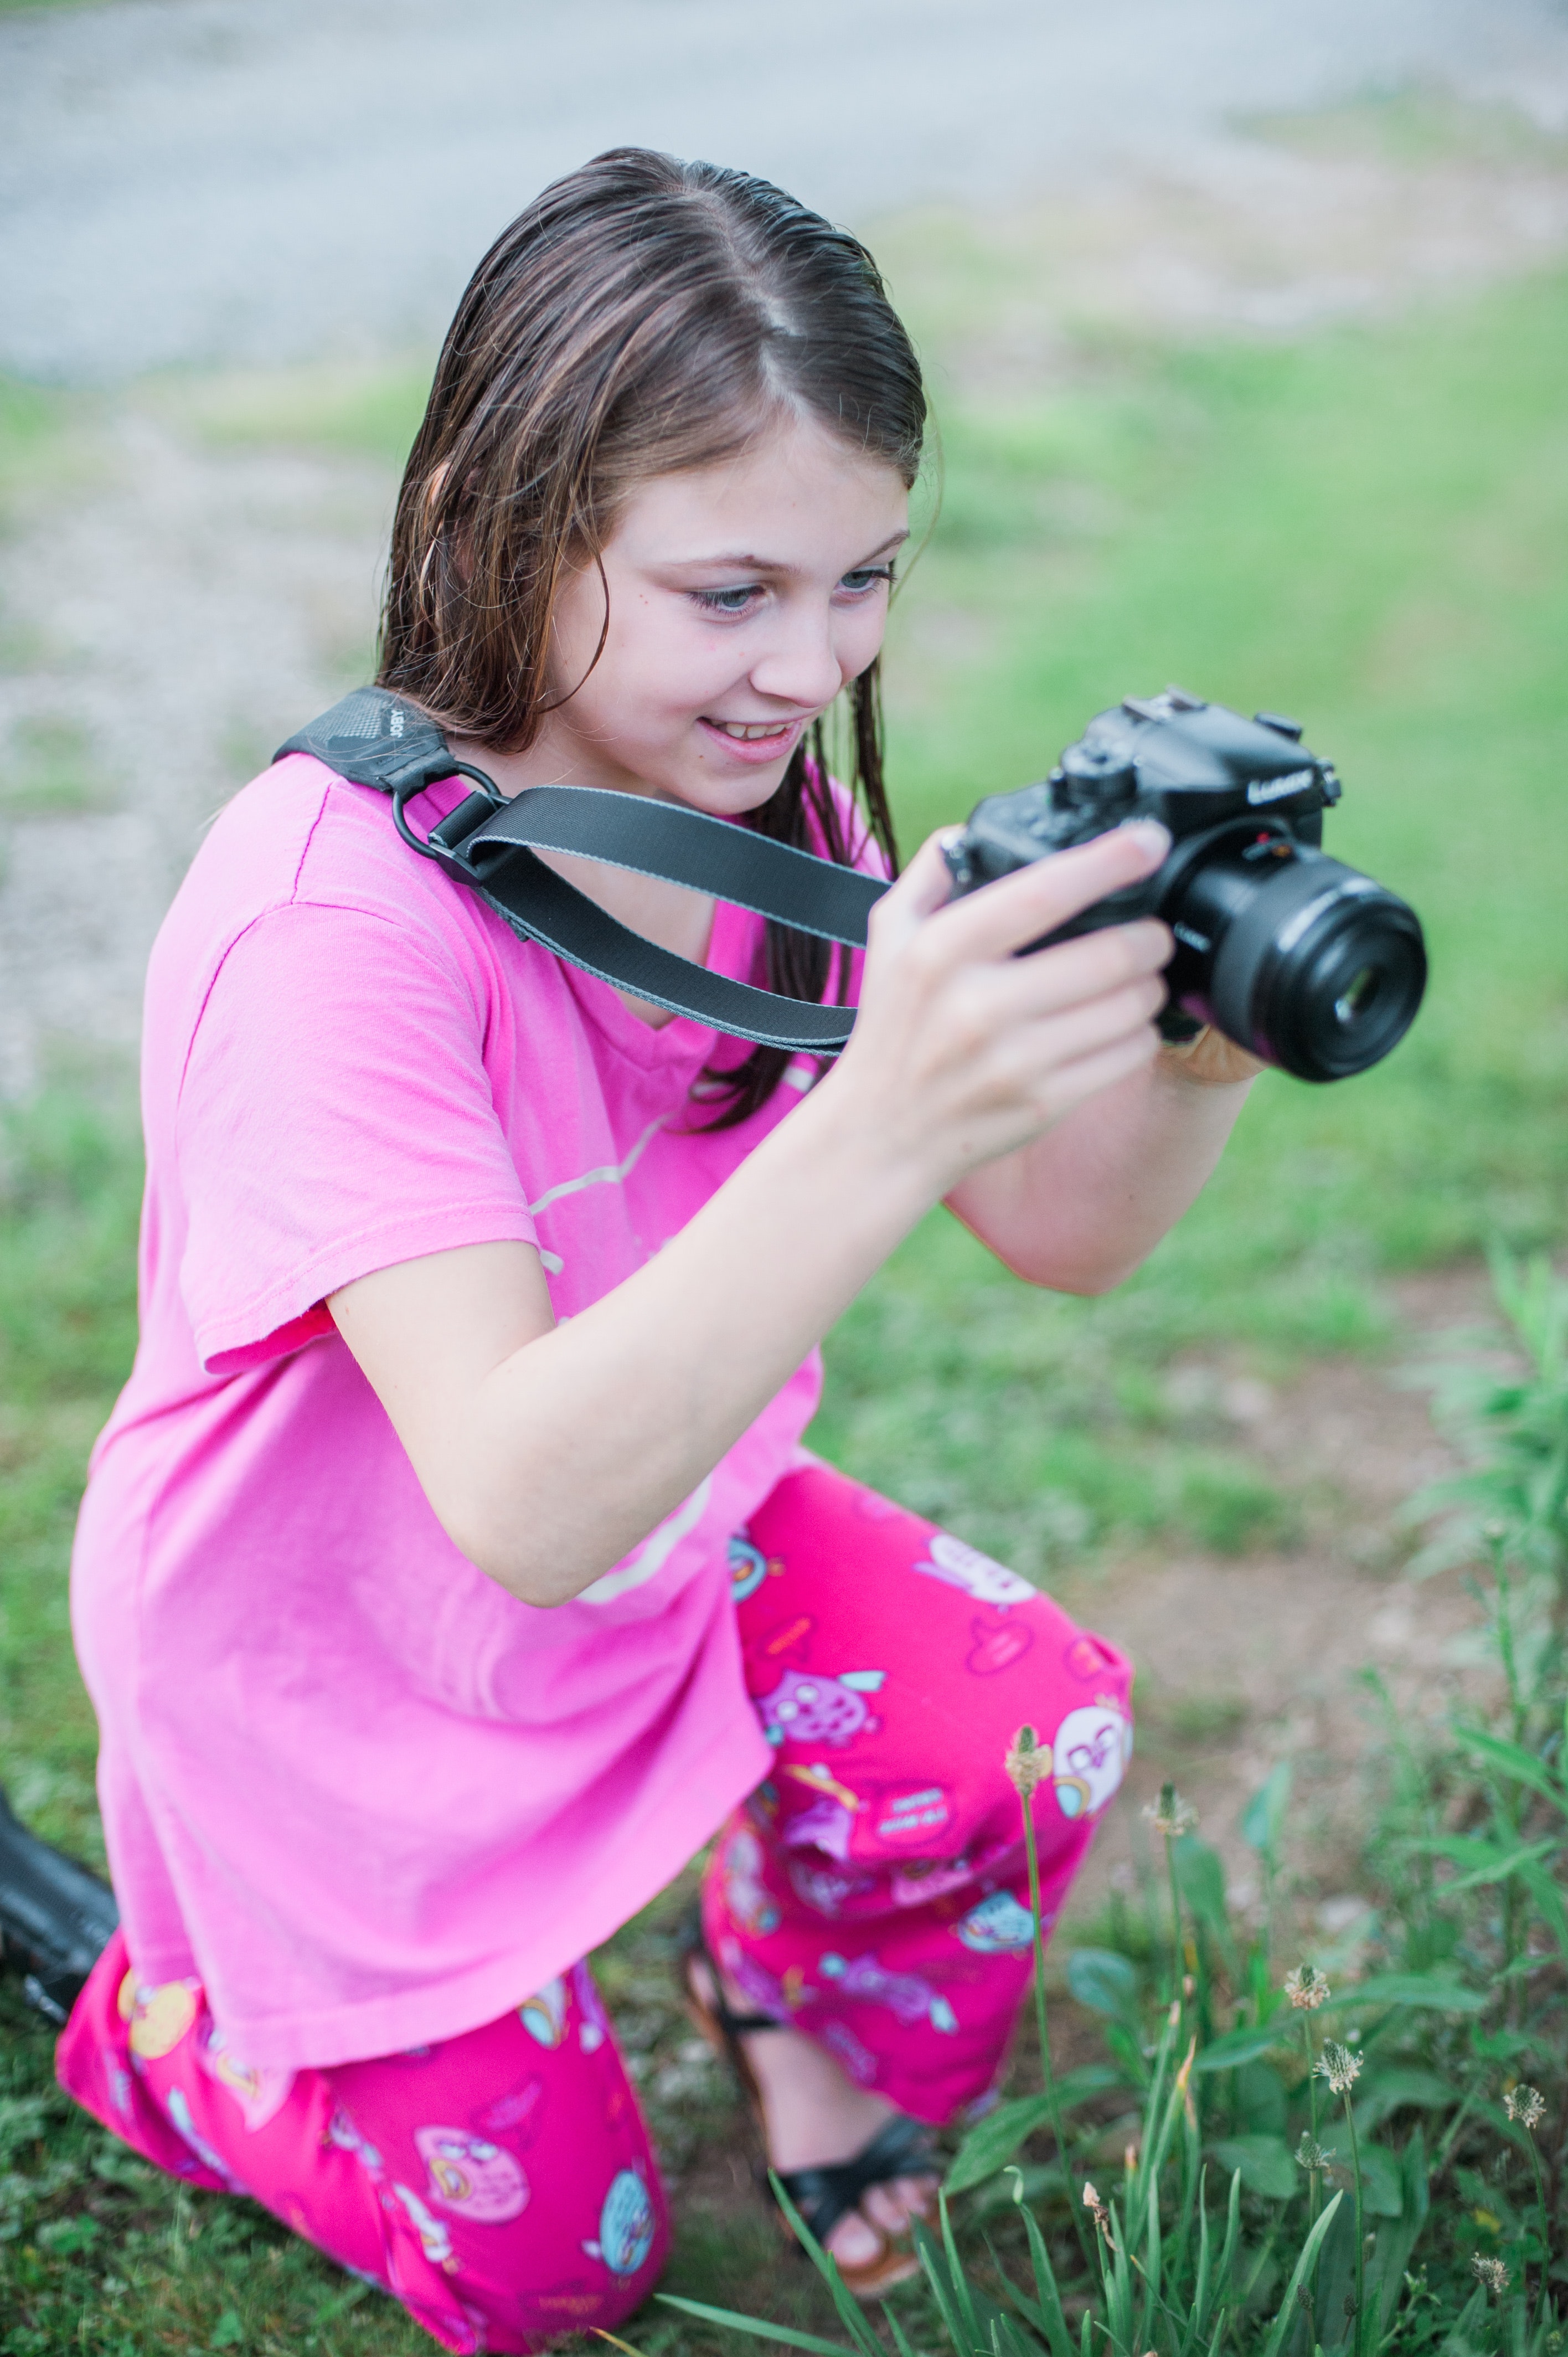
photograph, pink, photographer, child, grass, photography, cameras optics, camera, single lens reflex camera, play, reflex camera, digital camera, camera lens, plant, digital slr, toddler, stock photography, vacation, grassland